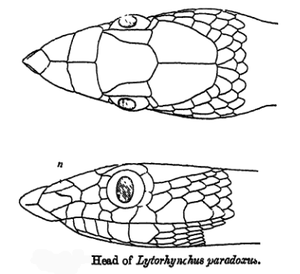
Lytorhynchus paradoxus est une espèce de serpent de la famille des Colubridae.
Lytorhynchus est un genre de serpents de la famille des Colubridae.